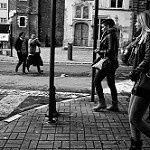
Label: B & W